David Ramírez (footballer, born 1993)

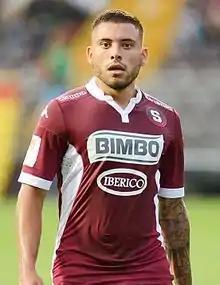
Ramirez with Deportivo Saprissa in 2016

David "El Princeso" Ramírez Ruiz (born 28 May 1993) is a Costa Rican professional footballer who plays as a forward for Guadalupe.